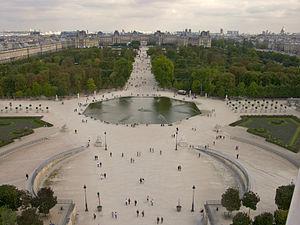
Le jardin des Tuileries, vue de la place de la Concorde. Au premier plan, un bassin. Au fond le Louvre. Vue aérienne prise de la grande roue.
Cet article recense les monuments historiques français classés en 1889.
Cet article recense les monuments historiques français classés en 1914.
Cet article recense les monuments historiques du 1ᵉʳ arrondissement de Paris, en France.